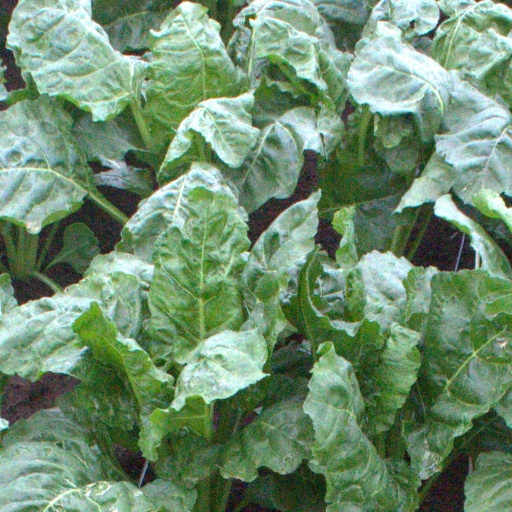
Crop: sugar beet